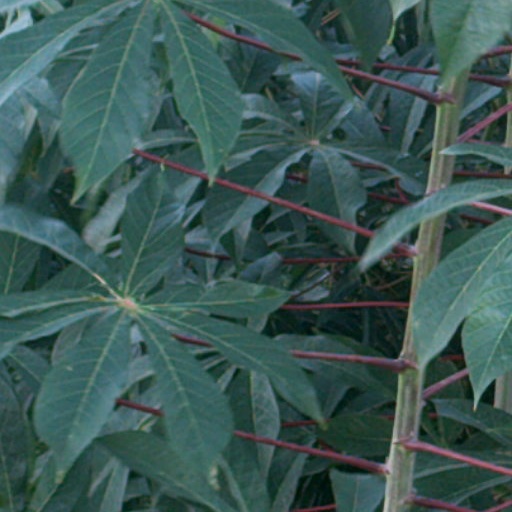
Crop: cassava